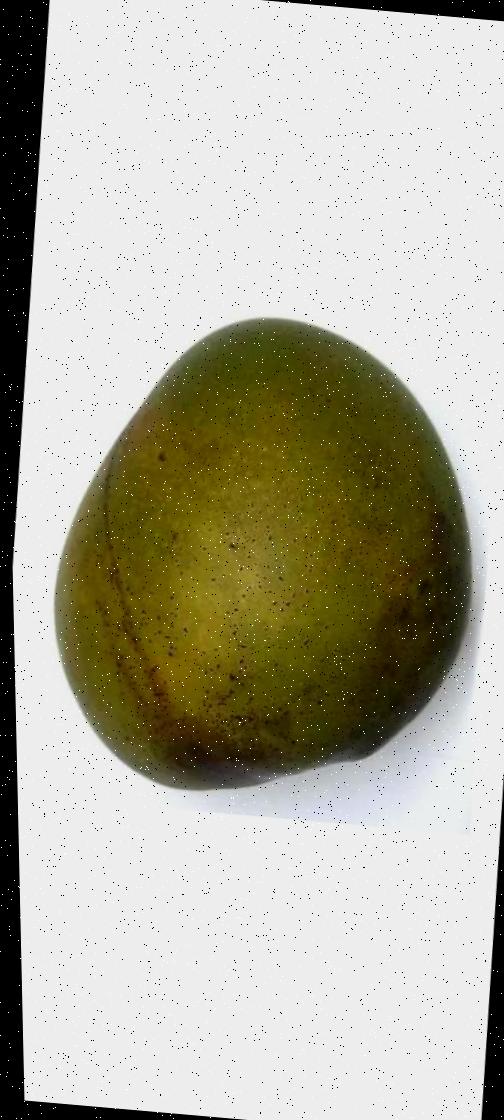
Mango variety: Bari-4